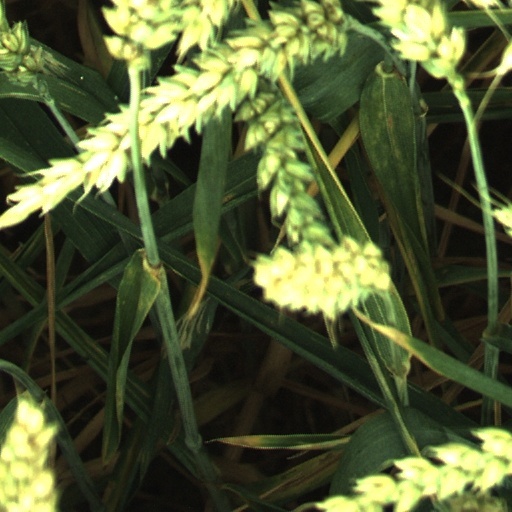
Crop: wheat